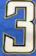
Number: 3